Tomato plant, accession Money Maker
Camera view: vertical (180 deg); turntable rotation: 270 degrees
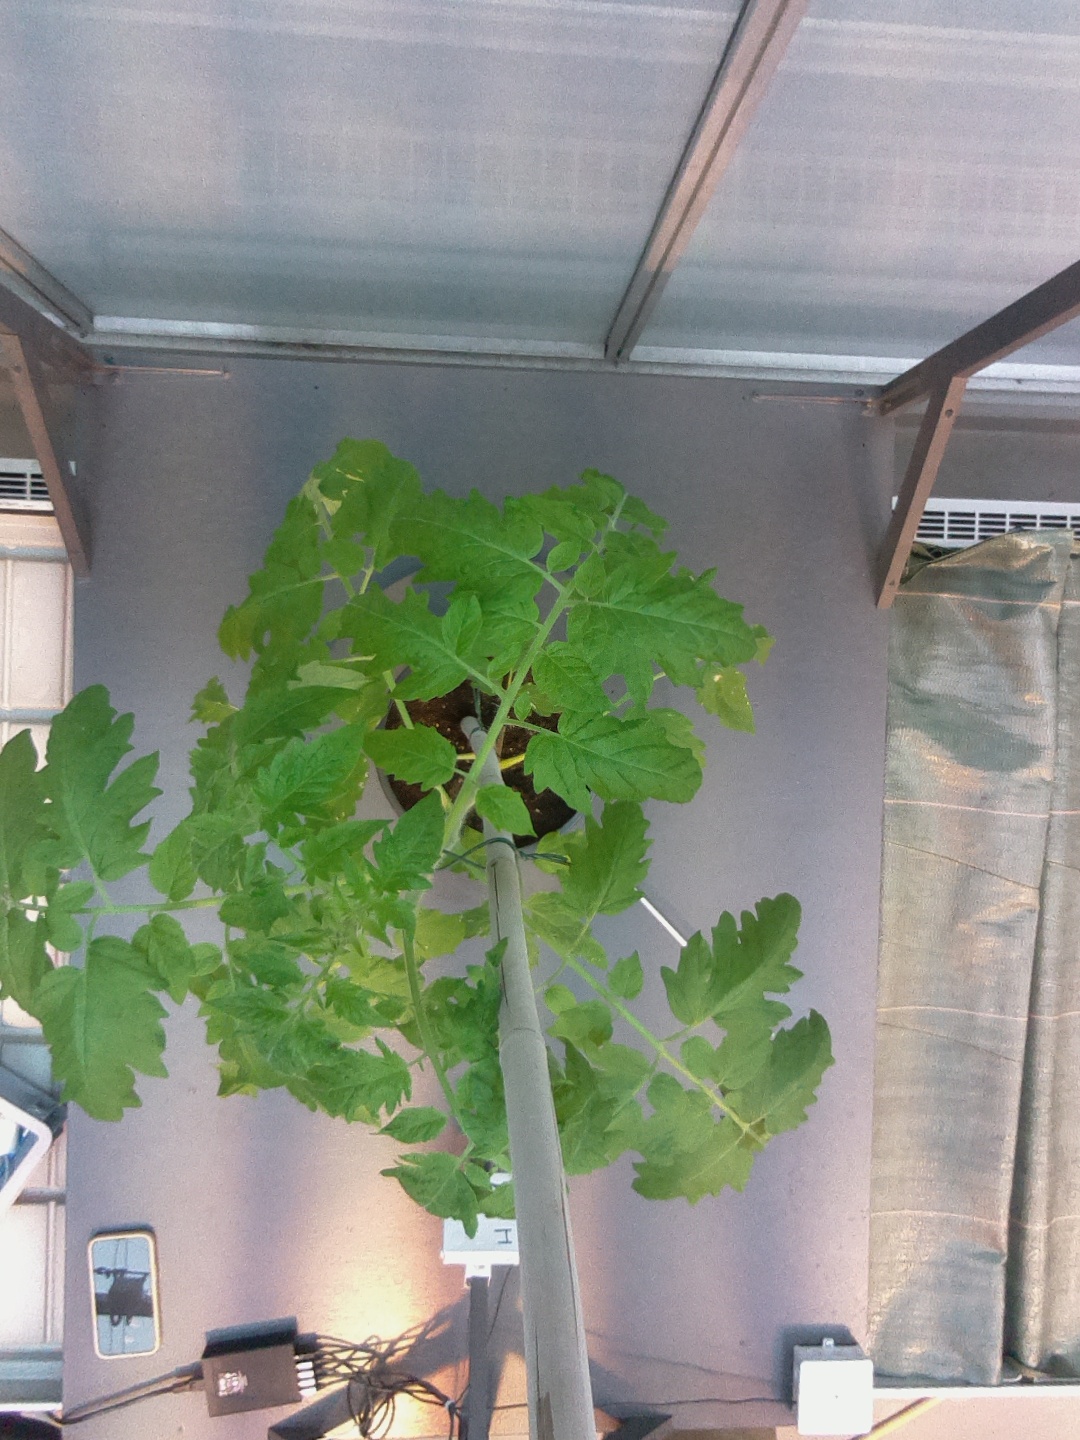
BBCH growth stage 16: 12 of true leaves visible